Walker Lockett

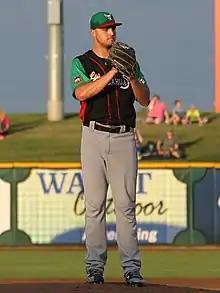
Lockett with the El Paso Chihuahuas in 2018

Andrew Walker Lockett (born May 3, 1994) is an American professional baseball pitcher who is a free agent. He has previously played in Major League Baseball (MLB) for the San Diego Padres, New York Mets, and Seattle Mariners, and in the KBO League for the Doosan Bears.